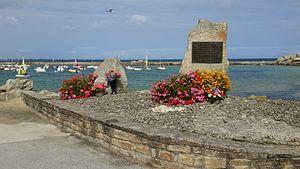
Port de Porsguen, Plouescat, Finistère, France.